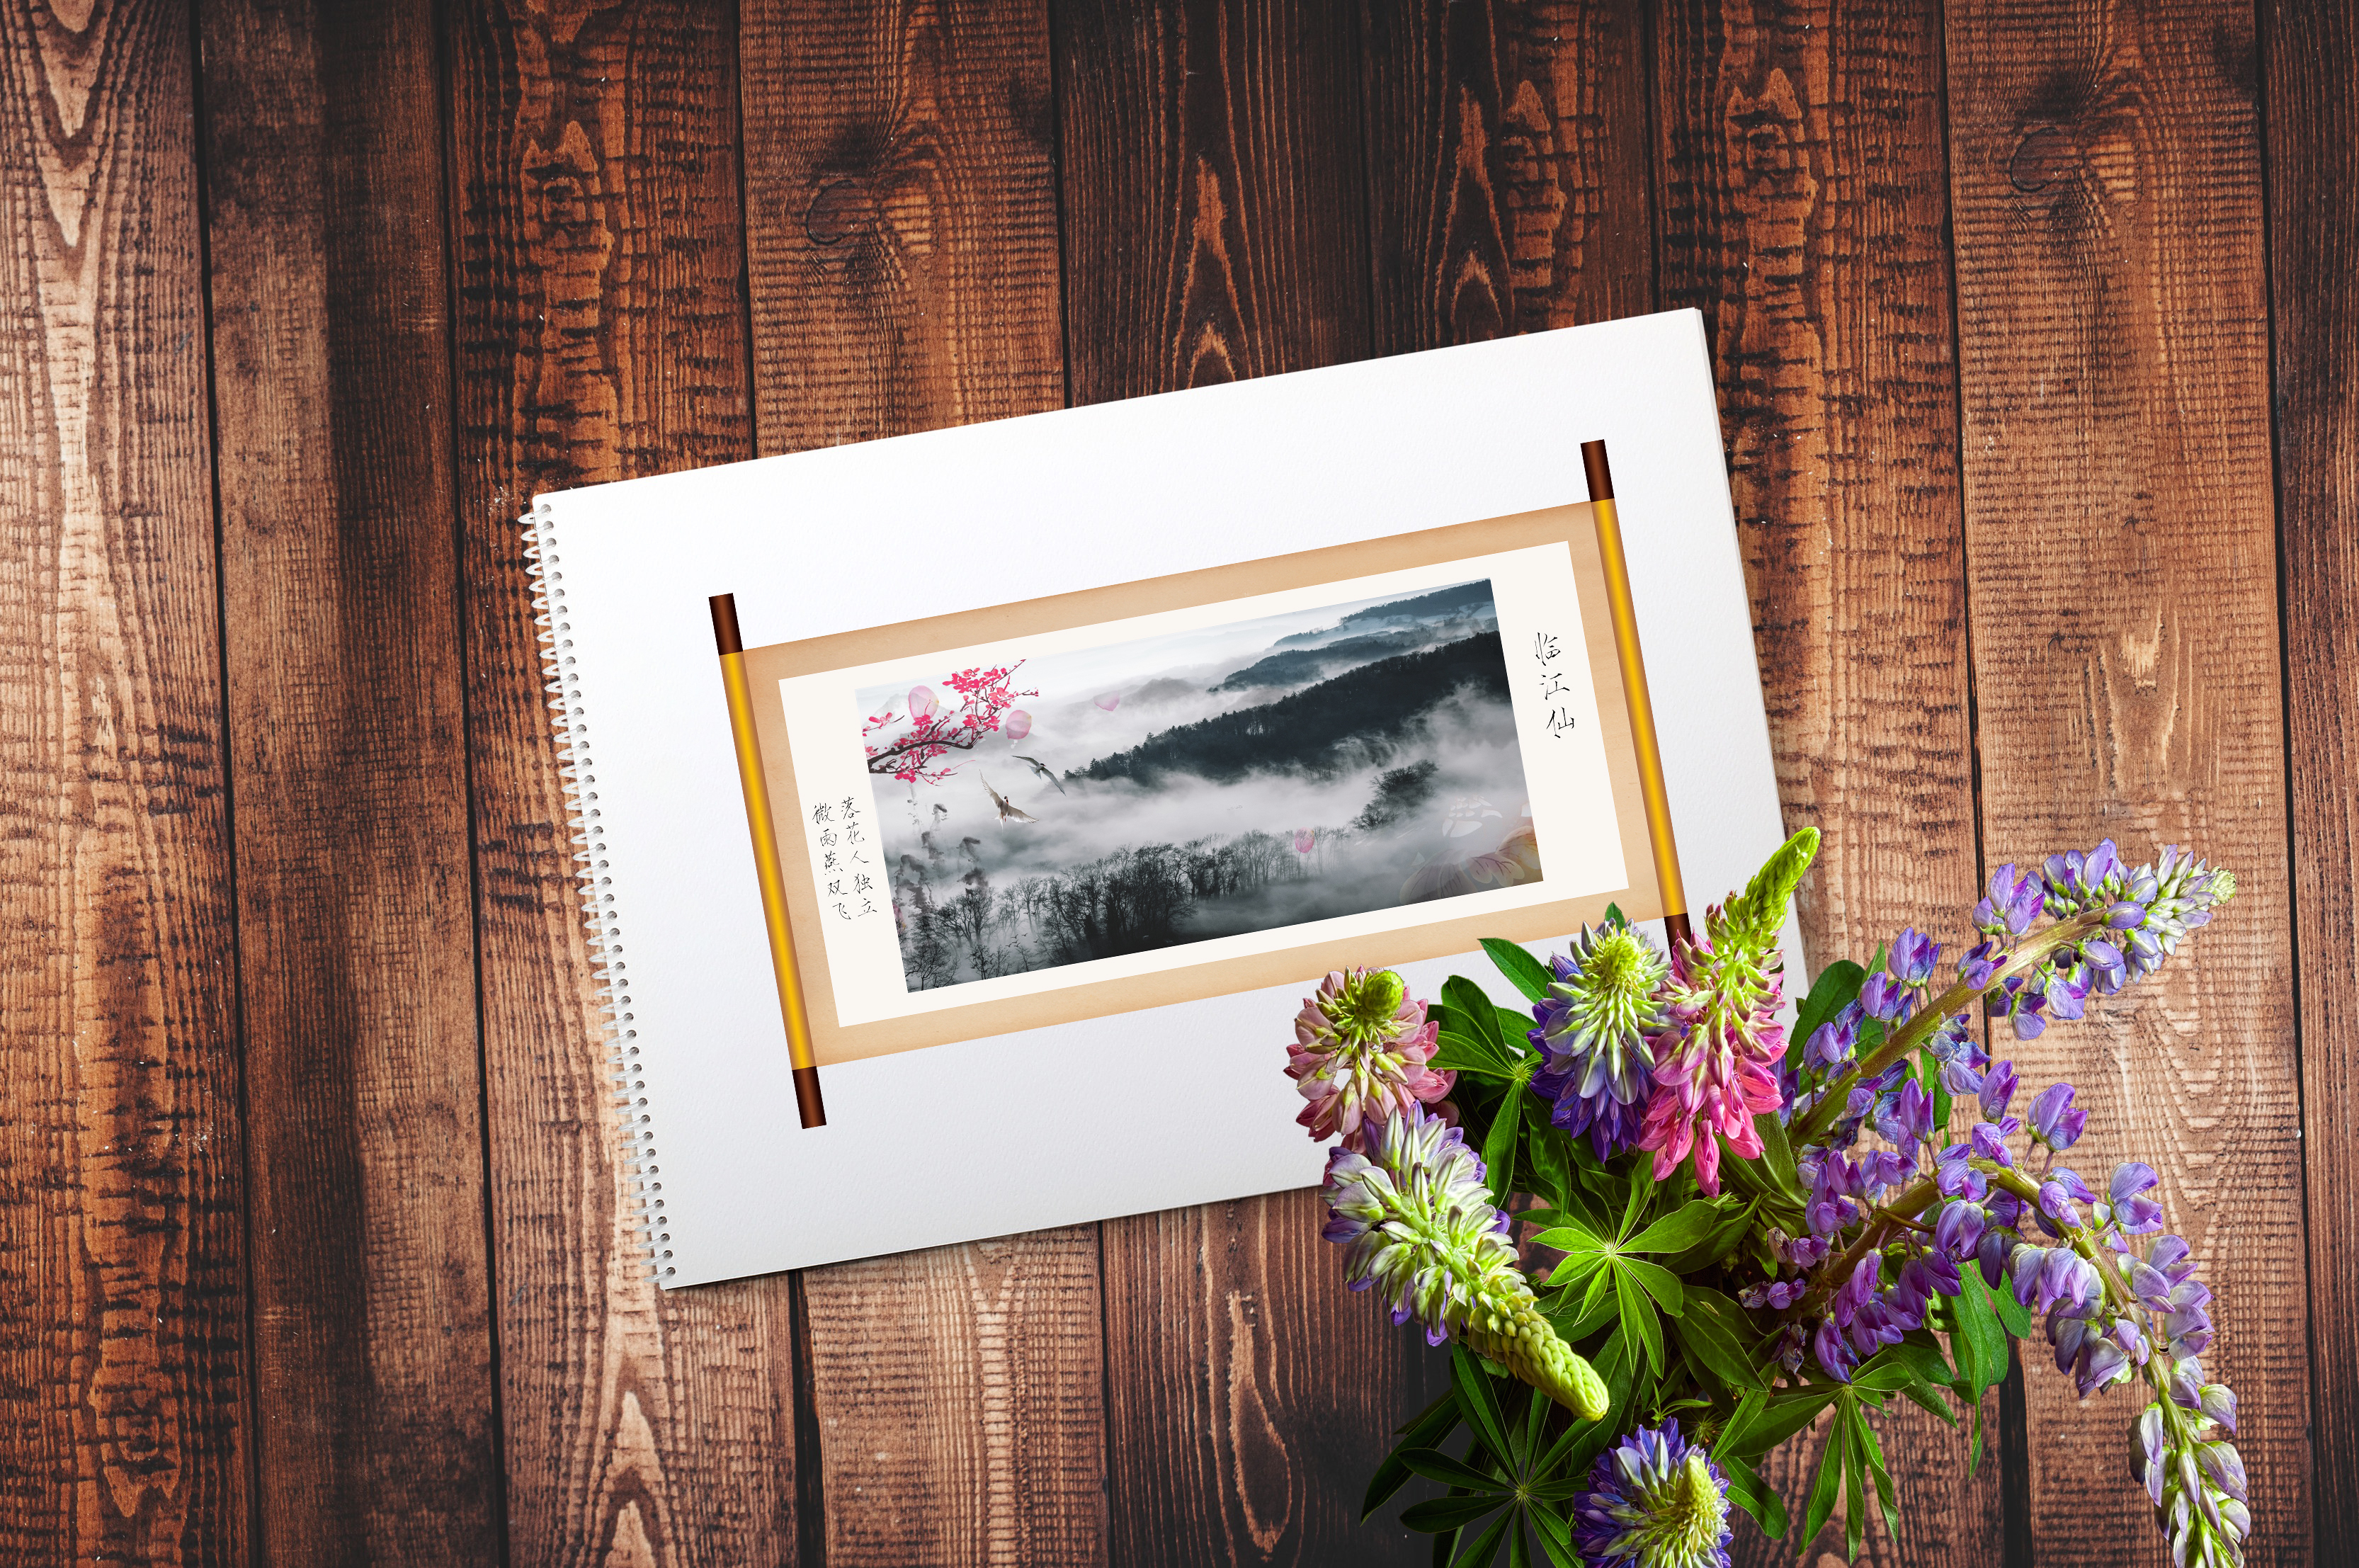
flower, picture frame, wood, wildflower, plant, room, rectangle, floral design, still life photography, floristry, interior design, flower arranging